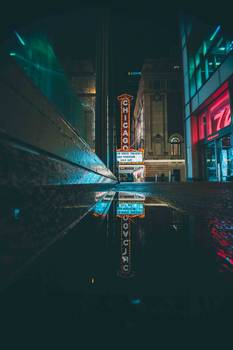
Label: No Watermark